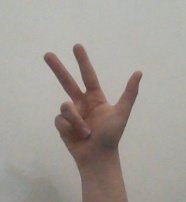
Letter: al